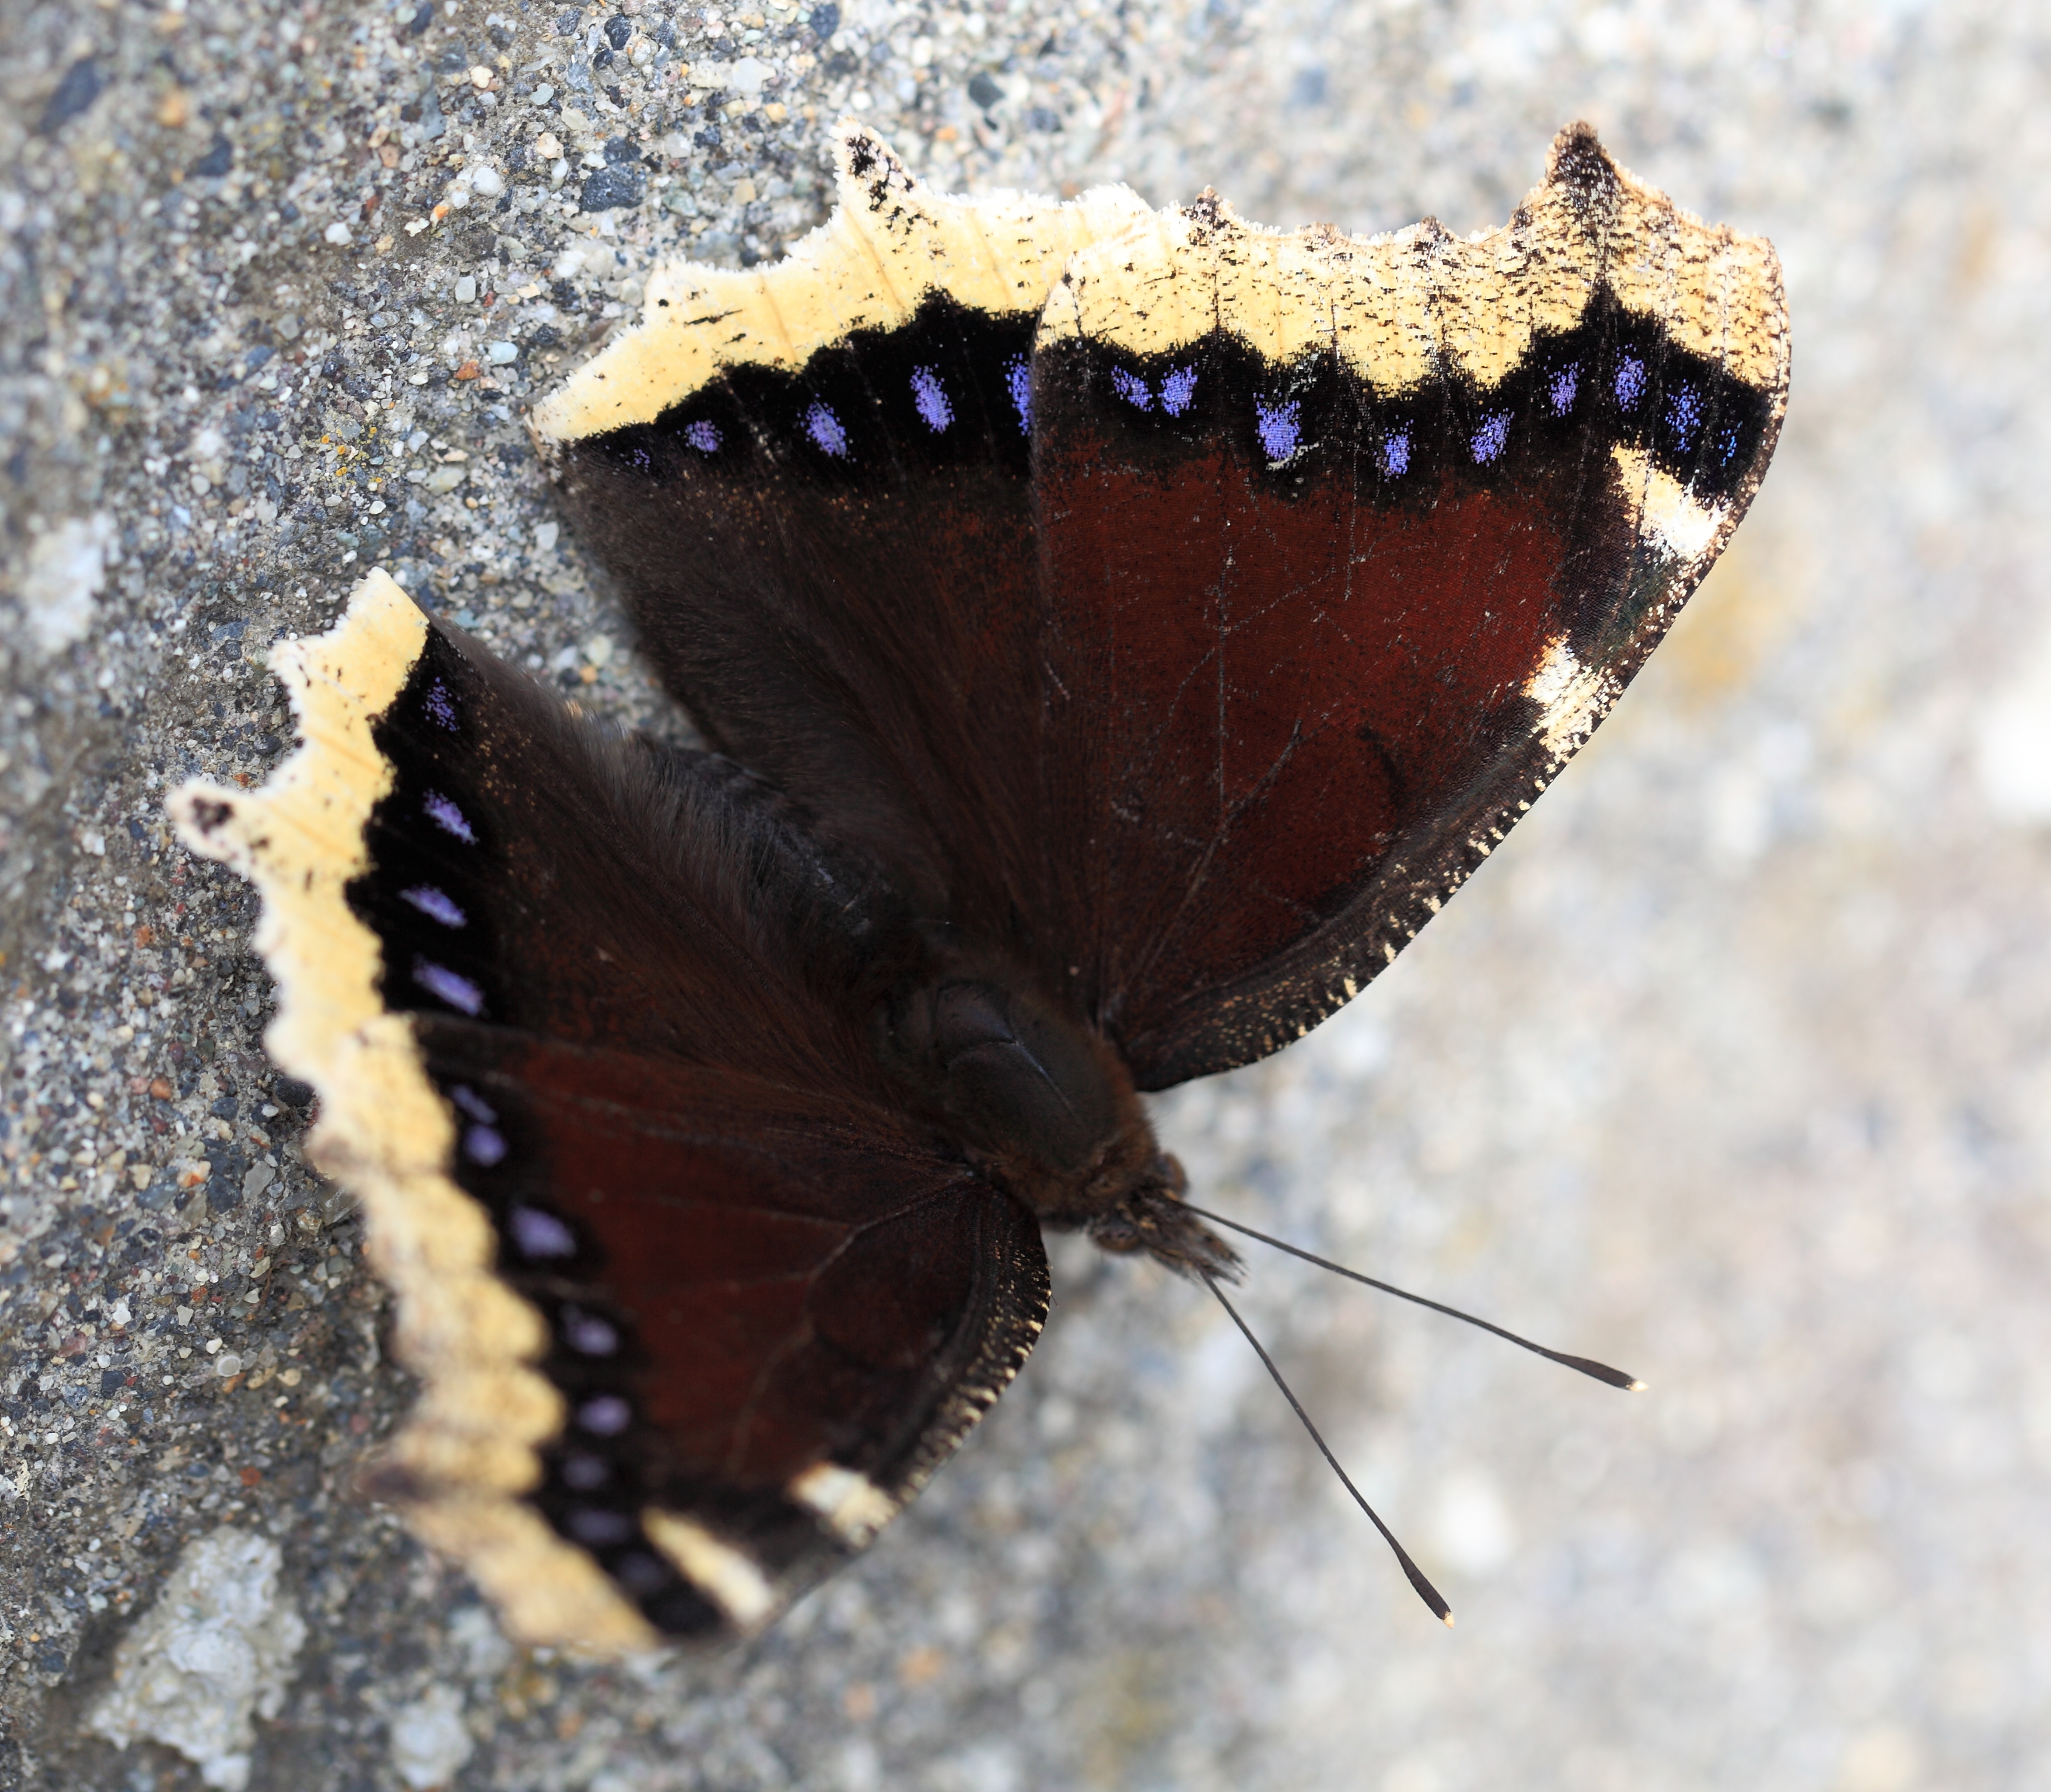
wing, photography, leaf, wildlife, high, insect, moth, butterfly, fauna, invertebrate, close up, tochigi, 5d, hires, markii, hi, res, resolution, nasu, macro photography, arthropod, camberwellbeauty, mourningcloak, nymphalis, antiopa, taxonomy binomial nymphalisantiopa, pollinator, moths and butterflies, lycaenid